Wireless device radiation and health

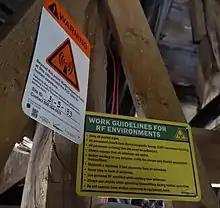
US cell site tower warning sign and work guidelines

To protect the population living around base stations and users of mobile handsets, governments and regulatory bodies adopt safety standards, which translate to limits on exposure levels below a certain value. There are many proposed national and international standards, but that of the International Commission on Non-Ionizing Radiation Protection (ICNIRP) is the most respected one, and has been adopted so far by more than 80 countries. For radio stations, ICNIRP proposes two safety levels: one for occupational exposure, another one for the general population. Currently there are efforts underway to harmonize the different standards in existence.